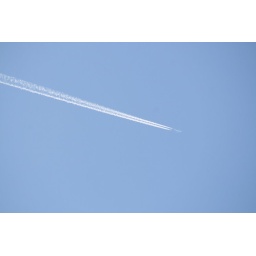
Plan in a clear blue sky at Bispham